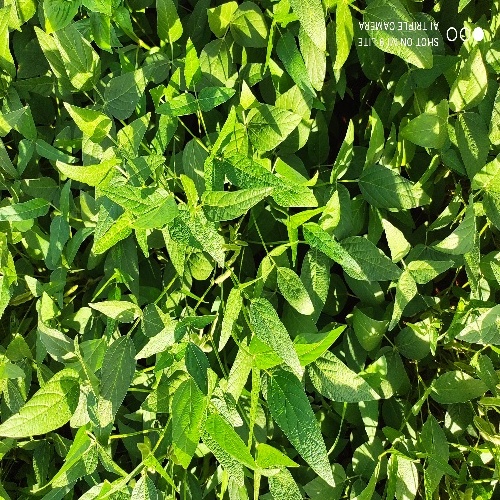
Label: Healthy